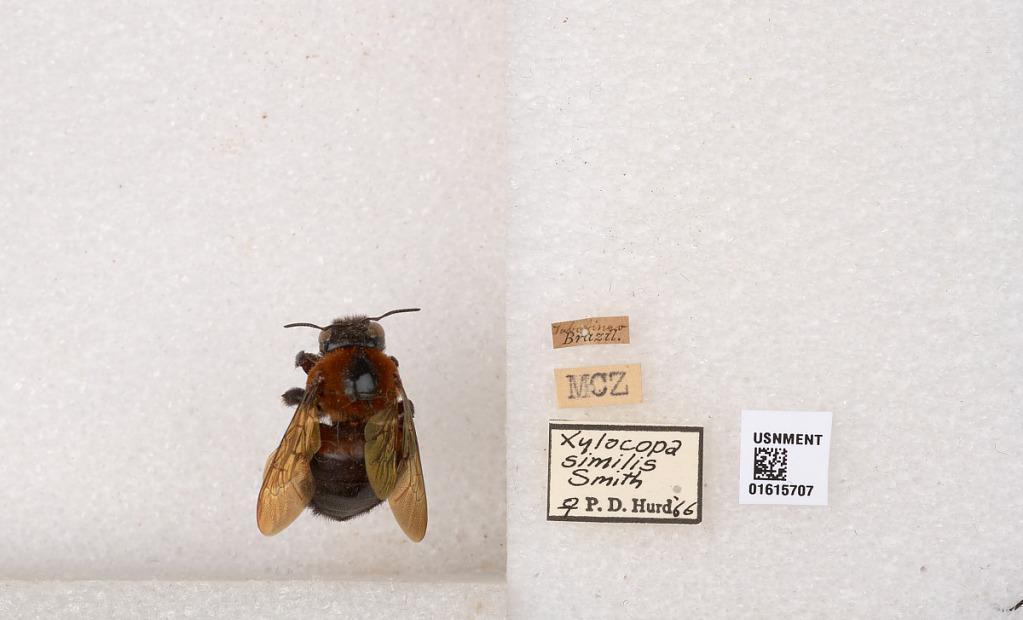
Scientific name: Xylocopa (Neoxylocopa) similis Smith
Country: Brazil
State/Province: Amazonas
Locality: Tabatinga
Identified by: Hurd, P. D.